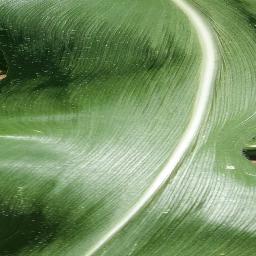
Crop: corn
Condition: (maize)_healthy